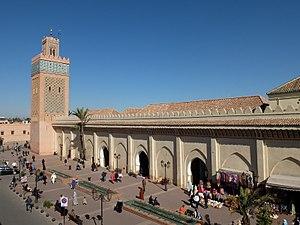
La mosquée de la Kasbah de Marrakech, aussi connue sous le nom de mosquée Moulay El Yazid ou, plus rarement, de mosquée Mansouria, du laqab de son fondateur, est une mosquée construite à l'origine par le calife almohade Yaqub al-Mansour en 1185-1190. Elle est située dans l'ancienne kasbah de Marrakech, la citadelle ou le quartier royal. Avec la mosquée Koutoubia, c'est l'une des mosquées historiques les plus importantes de Marrakech.
La Kasbah de Marrakech est un vaste quartier fortifié dans la partie sud-ouest de la médina de Marrakech, au Maroc, qui servait historiquement de citadelle et de complexe palatial royal au sein de la ville. Une partie importante du quartier est encore occupée de nos jours par le palais royal qui sert de résidence au roi du Maroc lorsqu'il se trouve à Marrakech.